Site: brandenburg
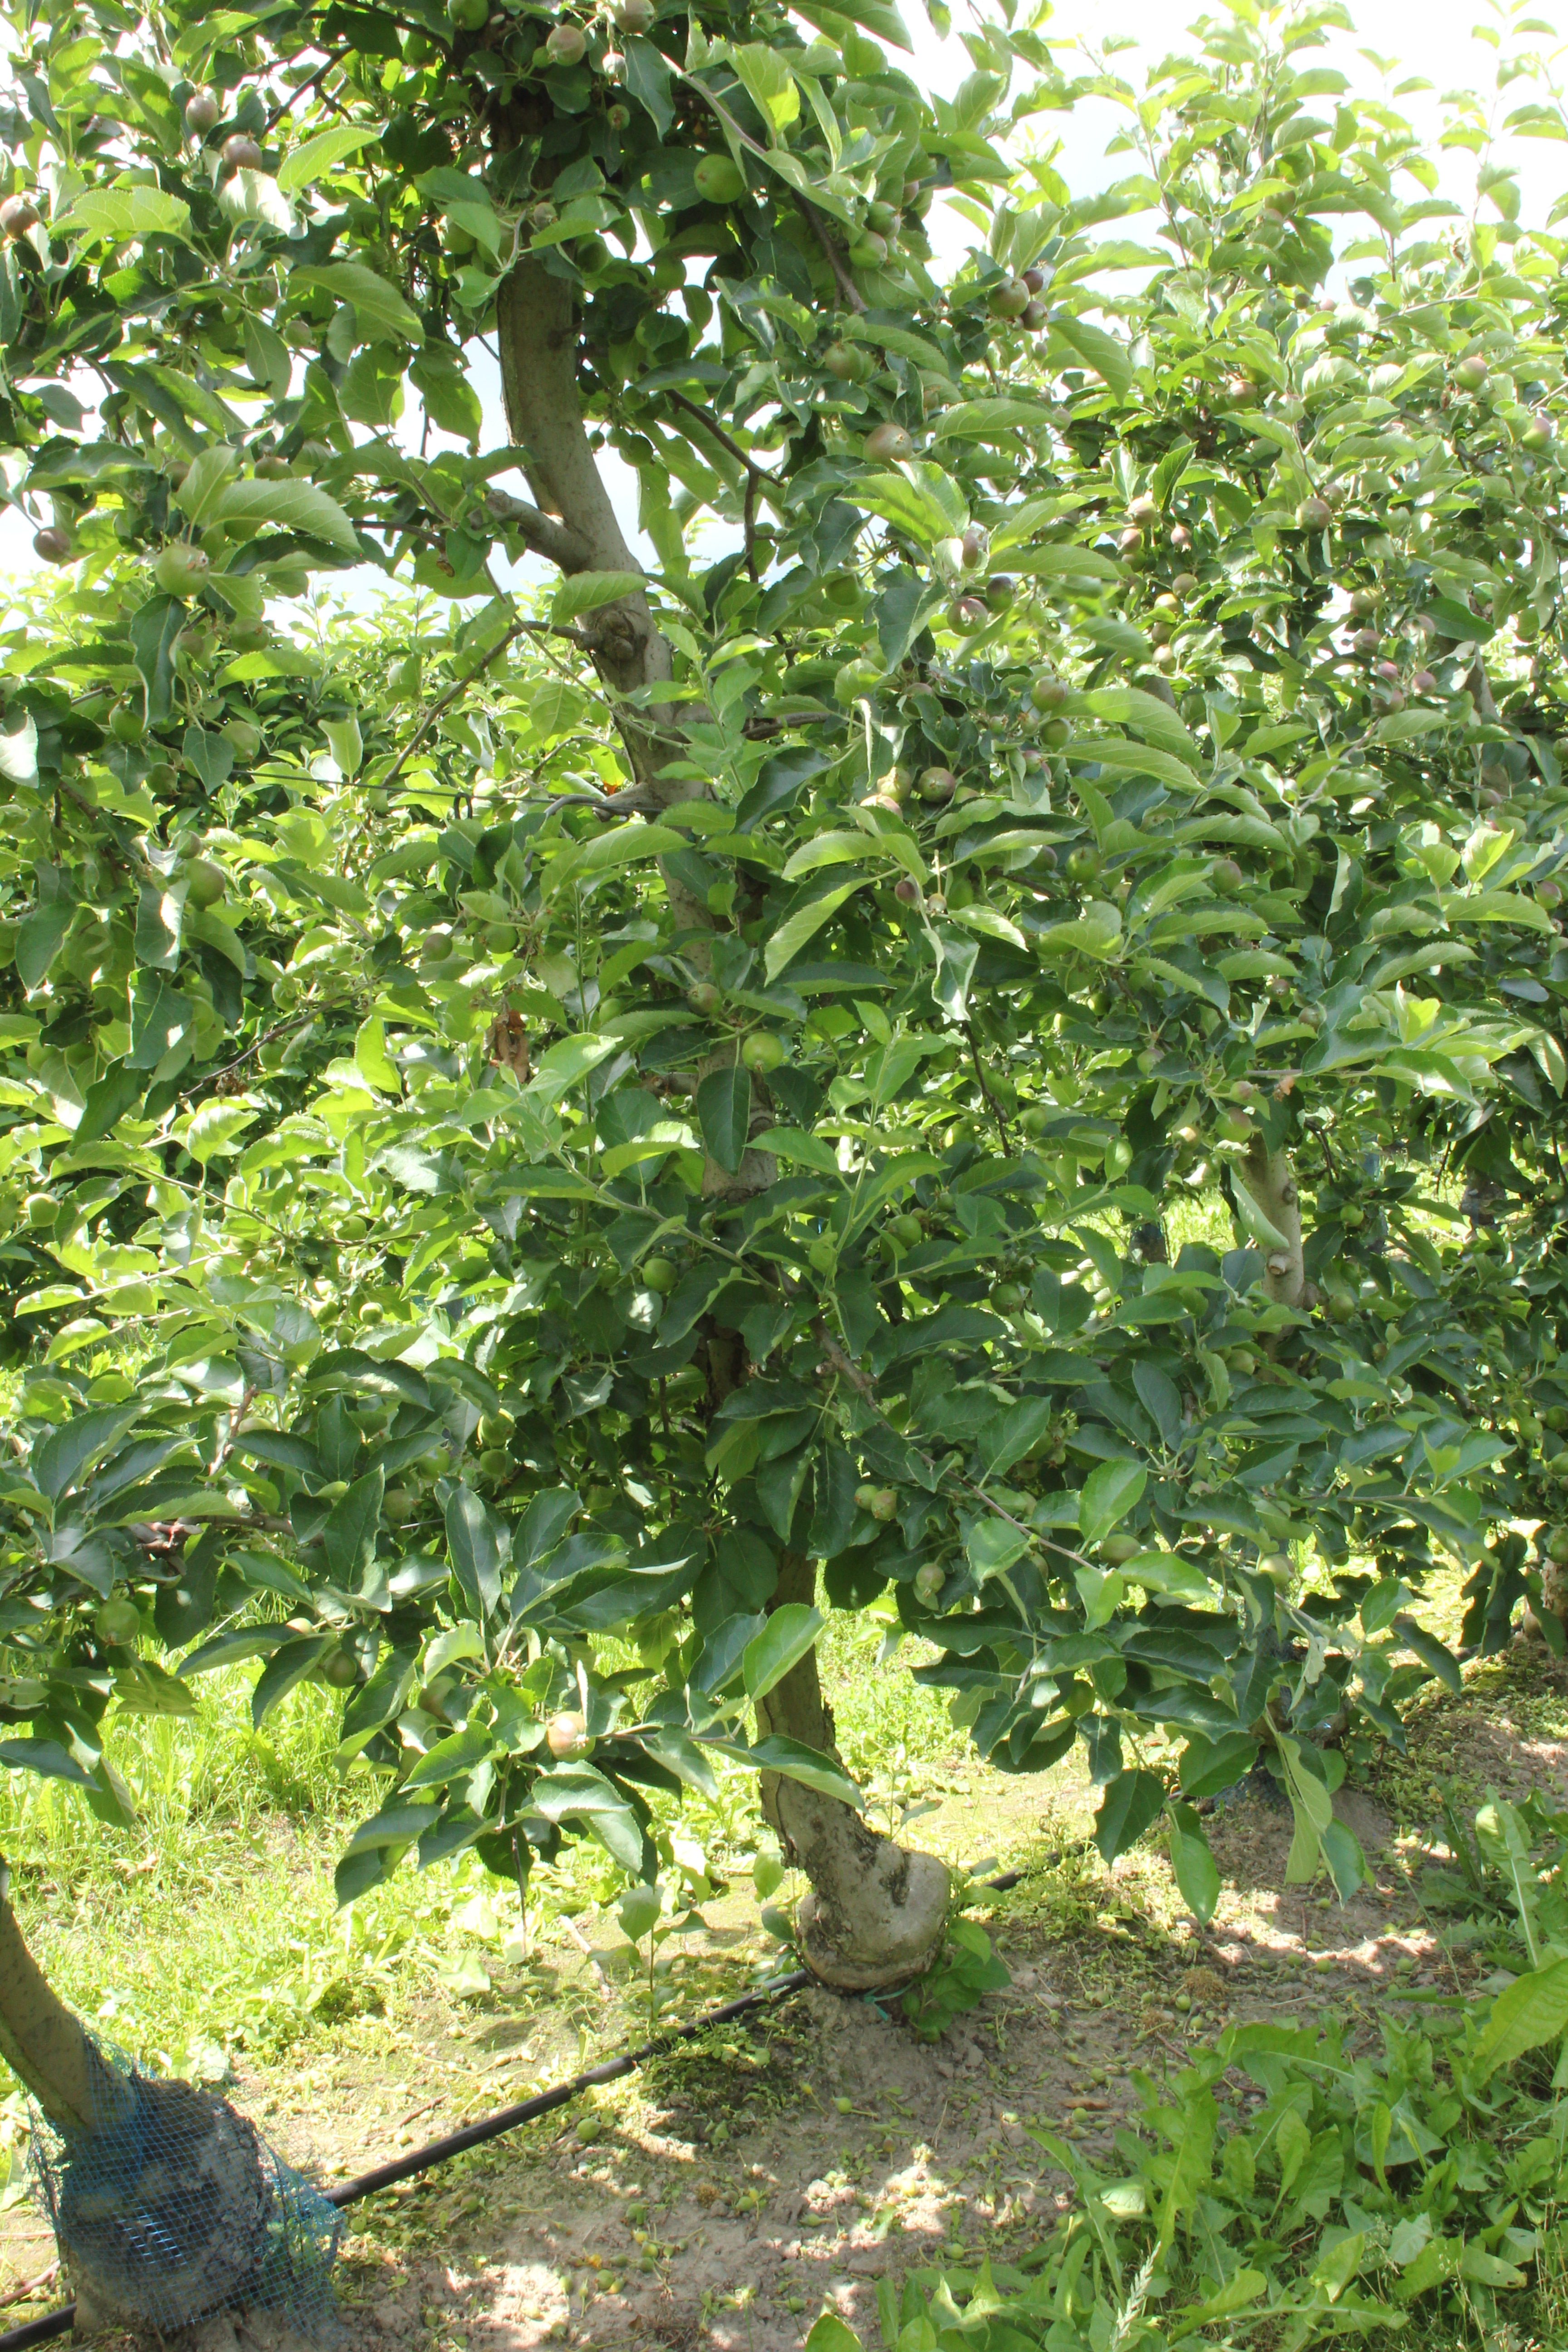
Growth stage (BBCH 73): Development of fruit